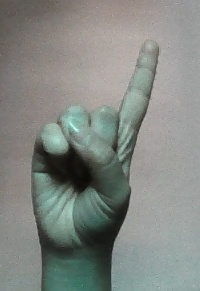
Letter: bb